Al Qusais (Dubai Metro)

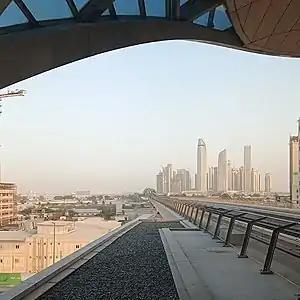
A view of Dubai and the DAFZA metro station from Al-Qusais metro station, April 2022

Al Qusais is a rapid transit station on the Green Line of the Dubai Metro in Dubai, United Arab Emirates, serving the Al Qusais and Al Twar areas in Deira.